Pant railway station (Brecon Mountain Railway)

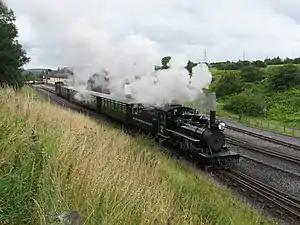
A train departing from Pant station.

Pant railway station is the southern terminus of the Brecon Mountain Railway, a heritage line on the southern edge of the Brecon Beacons National Park in Wales.